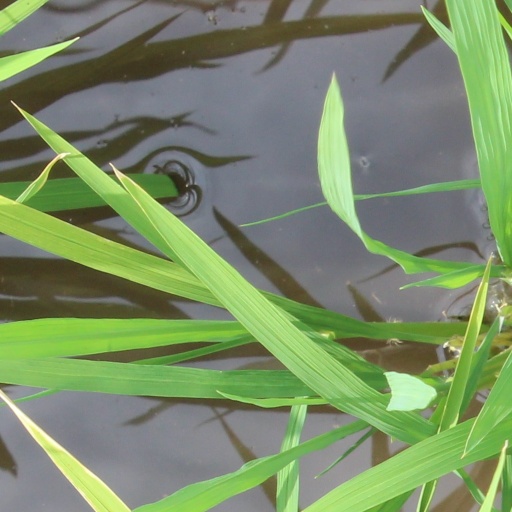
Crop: rice